Kavala

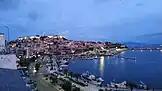
From top left: View of Kavala promenade, monument of Muhammad Ali, Tobacco Worker's Square, memorial to the fallen warrior with the city hall in the background, Imaret Hotel and the Kavala Fortress, view of the city's port.

Kavala ("Kavála" ) is a city in northern Greece, the principal seaport of eastern Macedonia and the capital of Kavala regional unit.